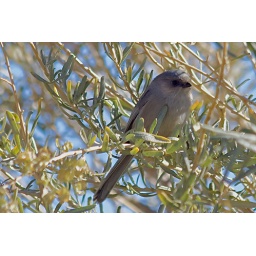
An unidentified bird I spotted as I took a walk in Prescott Valley over the Thanksgiving holiday.